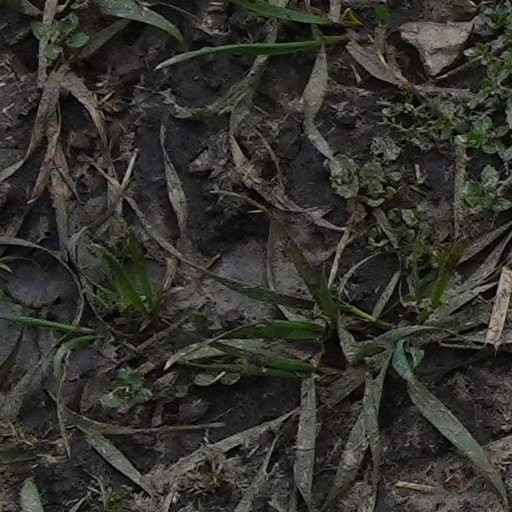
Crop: wheat